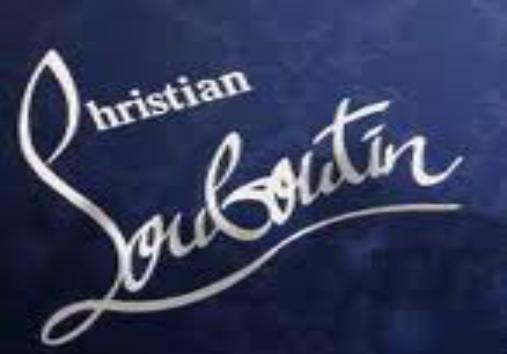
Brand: Christian Louboutin
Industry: Clothes